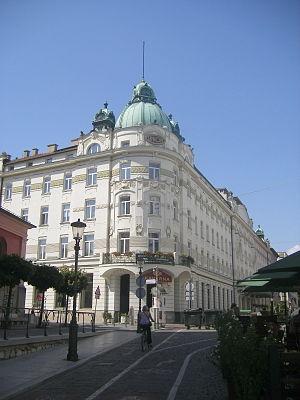
Le Grand Hotel Union est un hôtel quatre étoiles situé près du centre de Ljubljana, la capitale de la Slovénie.